M3 half-track

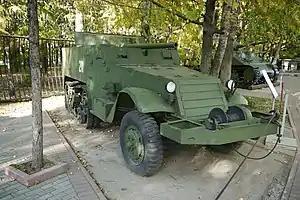
A T48 57 mm GMC / SU-57 in the Museum of the Great Patriotic War, Poklonnaya Hill Victory Park

M3E2/M5 half-track – International Harvester half-track, externally largely identical to the M3, but with , IHC RED-450-B engine, different drive train and fuel and electrical system. The chassis, bogies, track, idler and drive sprockets, wheels, winches, transfer case, rollers, and machine gun mount are interchangeable with the M3. The M5 was heavier than the M3, due in part to heavier armor. The body of the vehicle was welded, rather than bolted. The M5 was primarily built for Lend-Lease to the European allies.